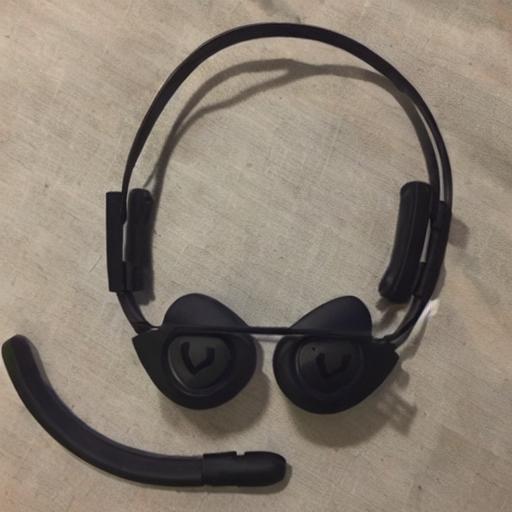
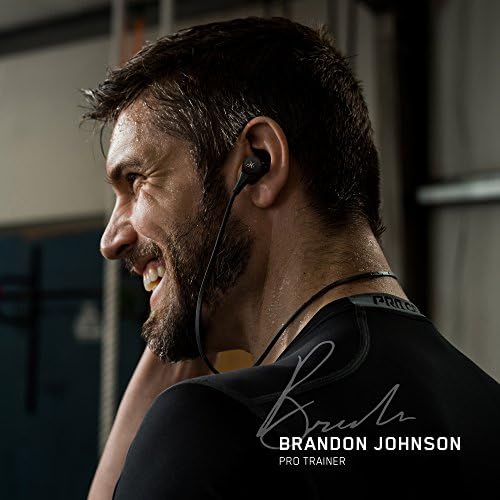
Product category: headphones
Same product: no